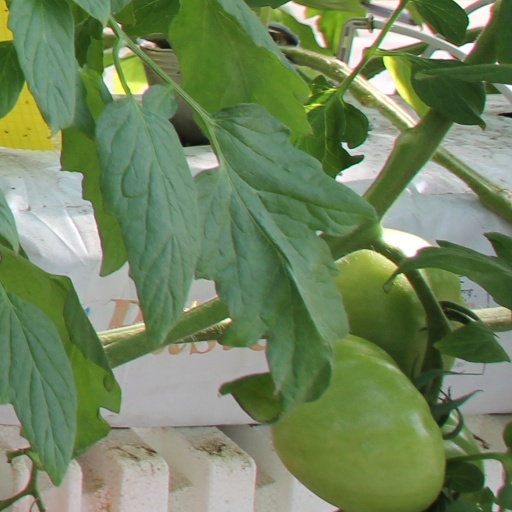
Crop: tomato